Mashour Haditha Al-Jazy

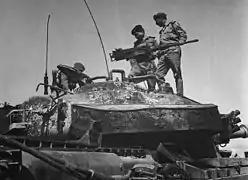
Mashour Haditha Al-Jazy (right) and King Hussein atop an abandoned Israeli Centurion tank, that crossed the bridge from the Jordan River's West Bank to the East Bank, in the aftermath of the Battle of Karameh.

Mashour Haditha al-Jazy (1 January 1928 – 6 November 2001) was a Jordanian military officer and Chief of Staff of the Jordanian Armed Forces from 1970 to 1971. He is best known for his participation in the Six-Day War and the Battle of Karameh.